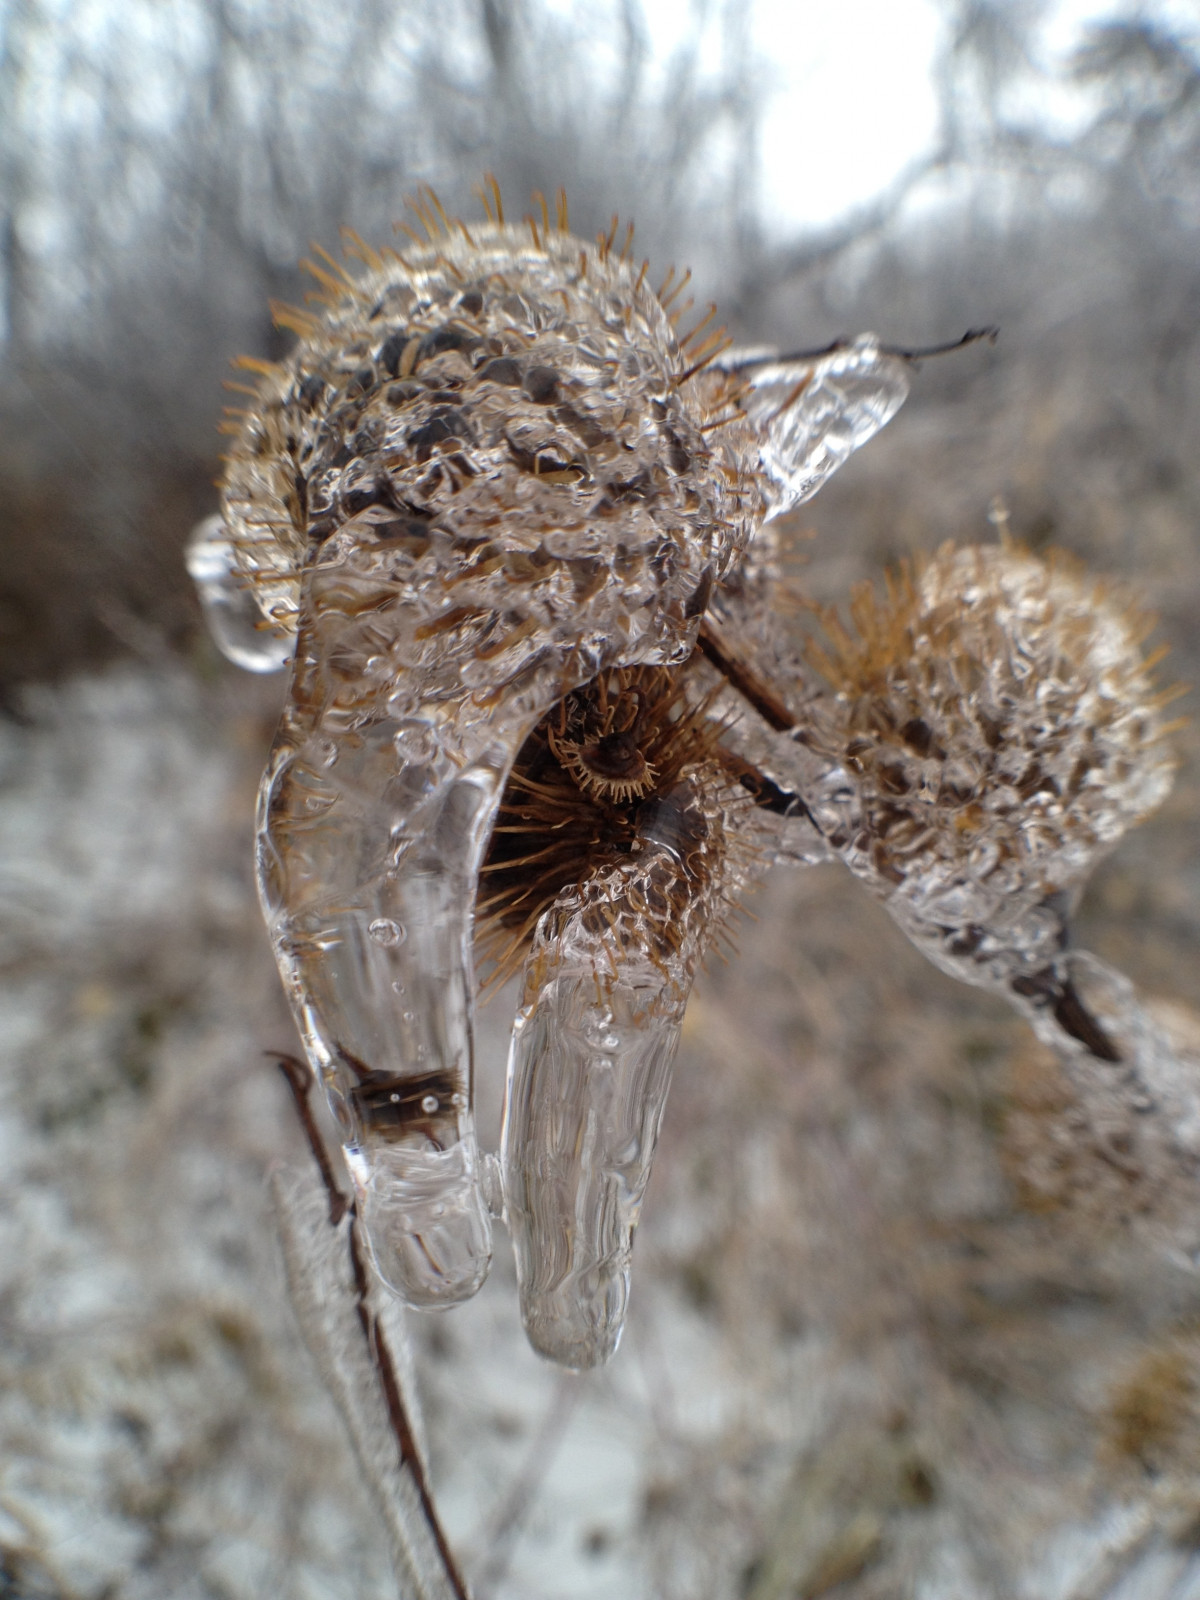
Tags: branch, snow, winter, leaf, flower, frost, ice, soil, flora, season, fauna, twig, close up, freezing, macro photography